Early Germanic culture

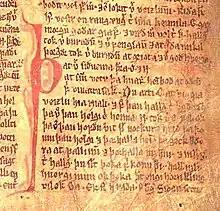
Excerpt from "Njáls saga" in the "Möðruvallabók" (AM 132 folio 13r),

Early Germanic culture was the culture of the early Germanic peoples. Researchers trace a distinctive Germanic identity as far back as the 6th-century BCE Jastorf culture